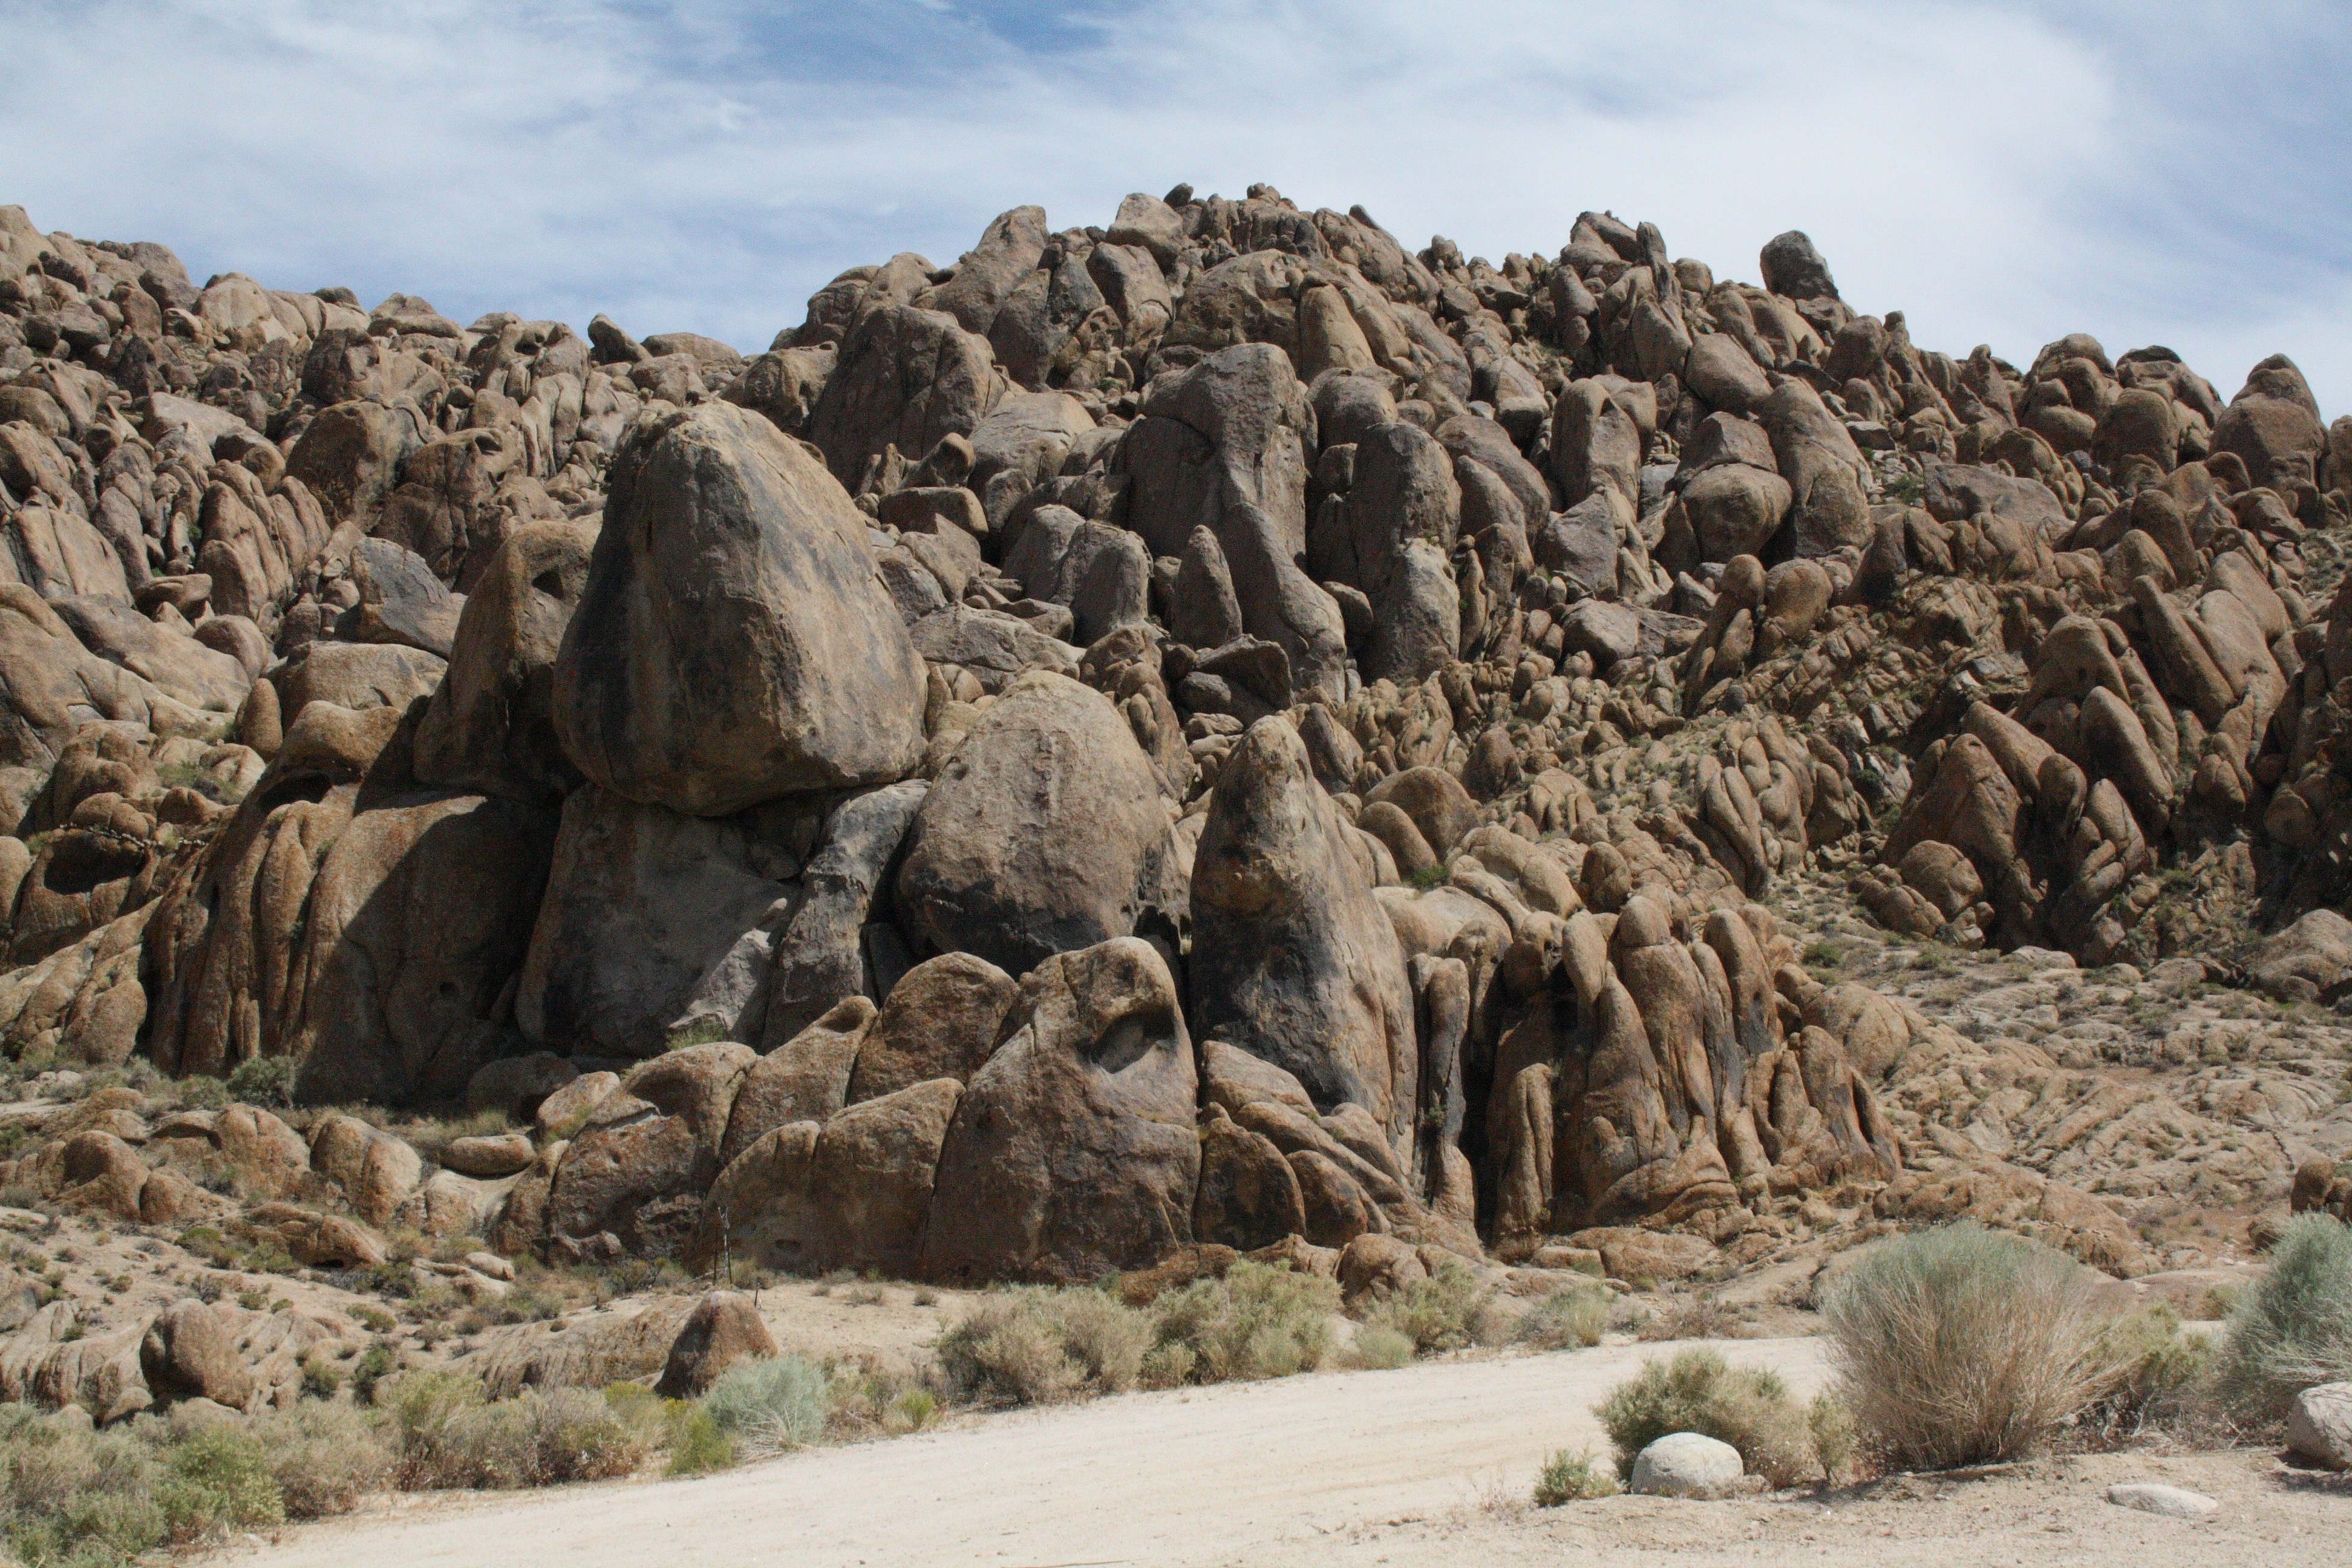
landscape, rock, wilderness, mountain, desert, valley, formation, usa, california, material, geology, badlands, boulder, plateau, wadi, alabama hills, ancient history, natural environment